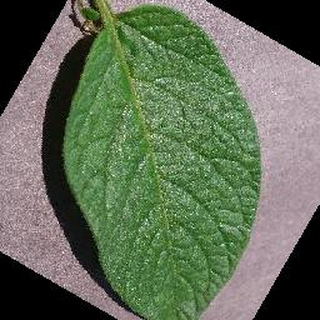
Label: healthy_potato